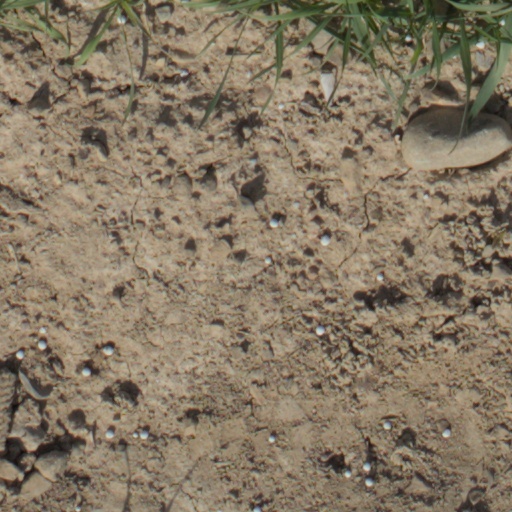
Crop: wheat